Cry Woman

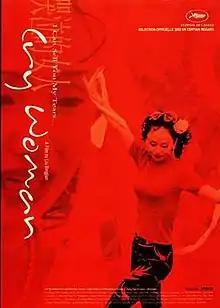

Cry Woman is a 2002 Chinese film directed by Liu Bingjian. It was Liu's third feature film and like his previous two films, "Incense" and "Men and Women", "Cry Woman" was not given permission to screen in China.